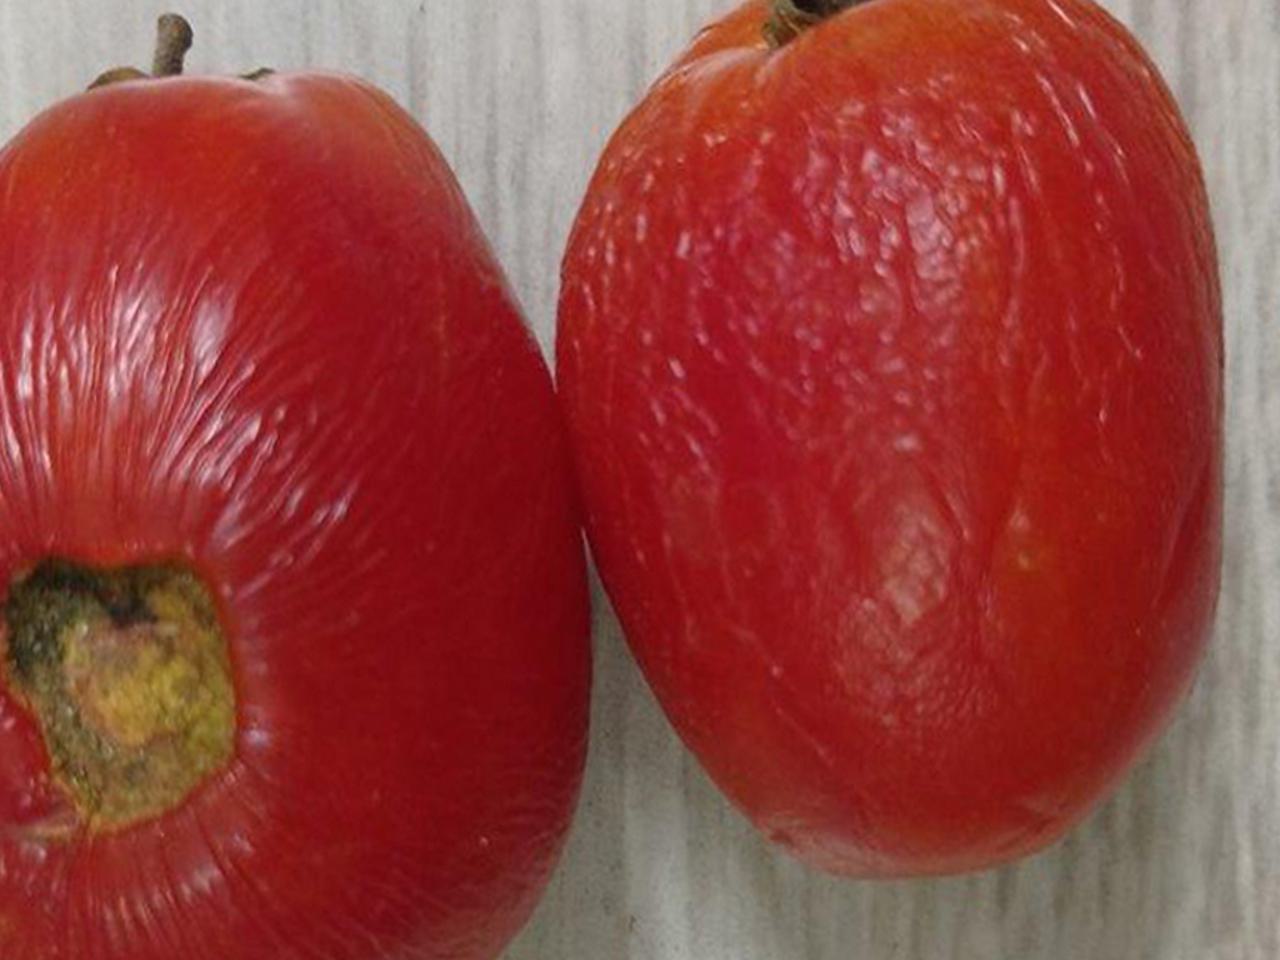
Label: Rotten